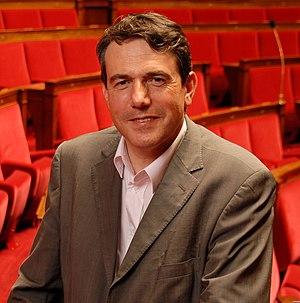
Première photo à l'Assemblée nationale Ænglisc: First picture in French Parliament
Jean-Louis Gagnaire, né le 29 avril 1956 à Saint-Étienne, est un homme politique français.